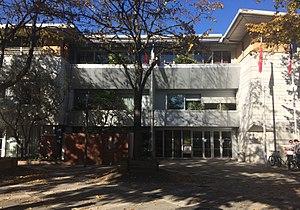
Mairie de Blagnac - octobre 2017.
Blagnac est une commune française située dans le sud-ouest de la France, dans le département de la Haute-Garonne, en région Occitanie. Historiquement Blanhac, la commune fait partie du pays traditionnel du Languedoc et de la région historique de l'Occitanie.